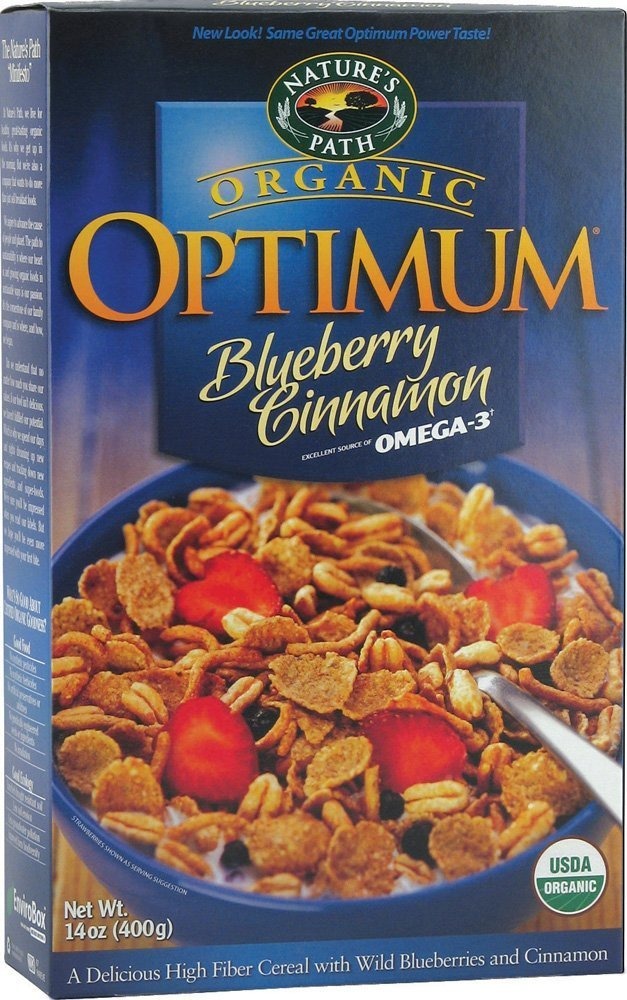
Item Name: Natures Path Cereal Optimum Org
Product Description: Save on Nature's Path 12X 14 Oz Optimum Power Cereal <Br><Br>: <Br><Br>(Note: This Product Description Is Informational Only. Always Check The Actual Product Label In Your Possession For The Most Accurate Ingredient Information Before Use. For Any Health Or Dietary Related Matter Always Consult Your Doctor Before Use.)
Value: 168.0
Unit: OZ

Price: 5.87